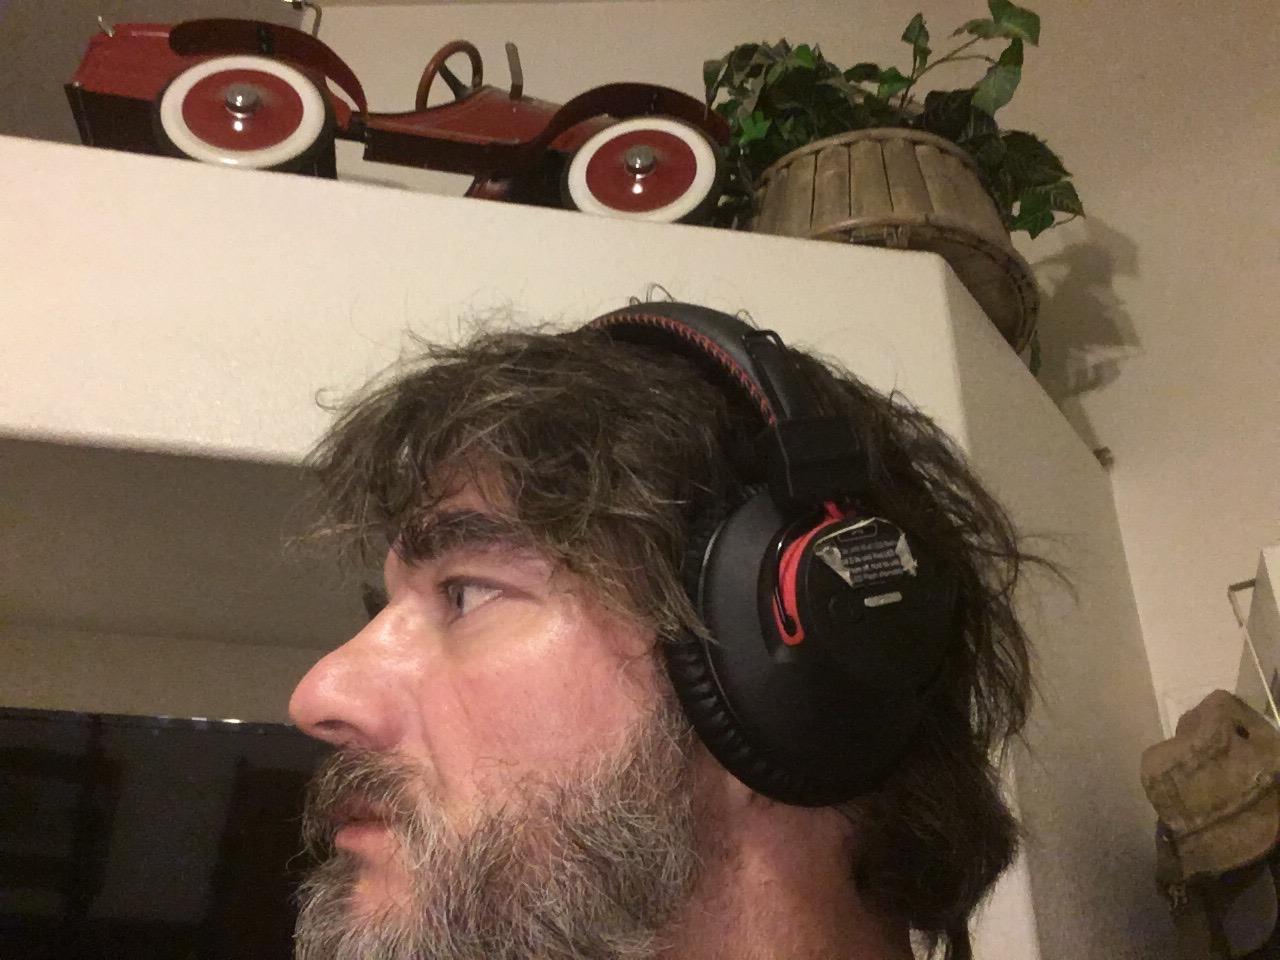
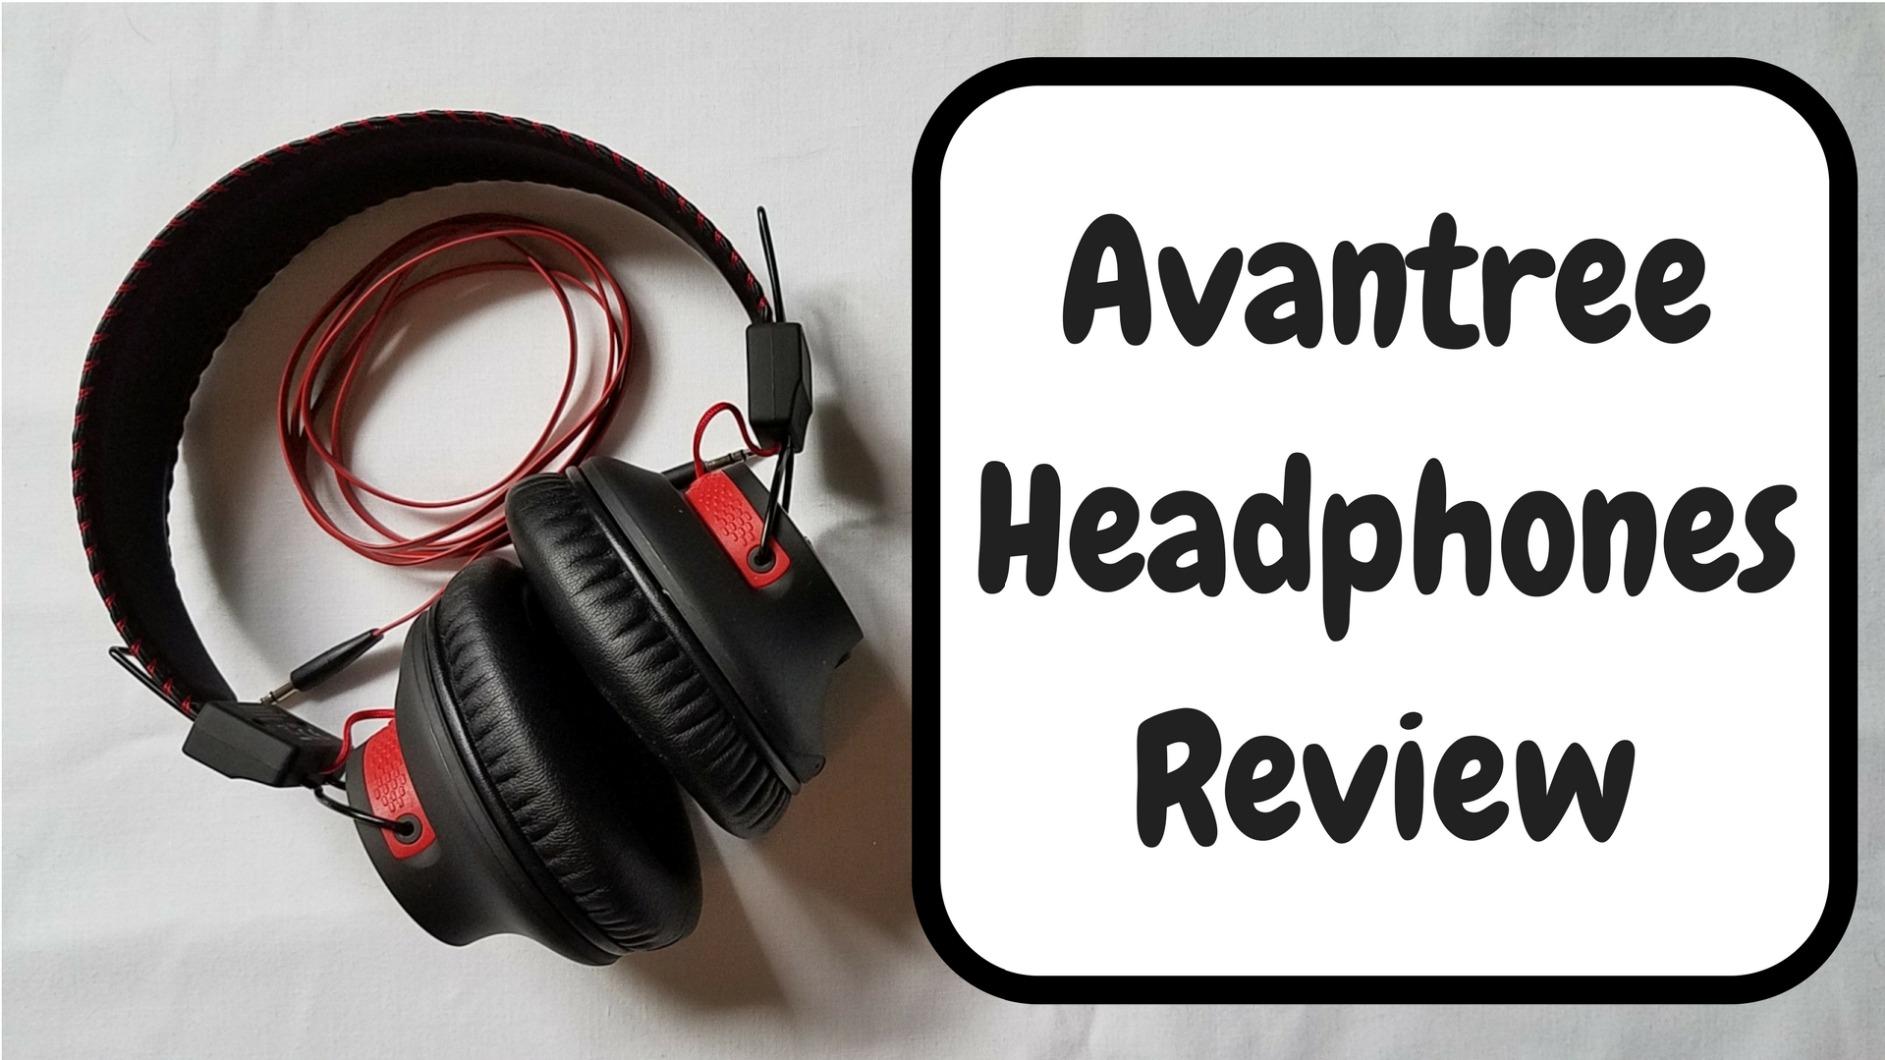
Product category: headphones
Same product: yes